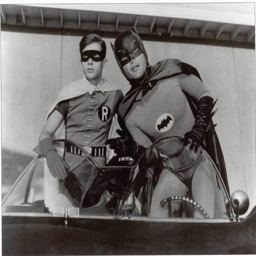
some great behind the scenes photos from era .